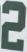
Number: 2